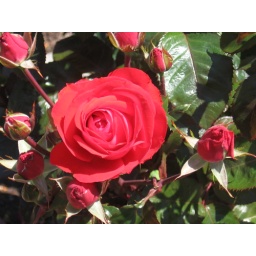
This one reminds me of the rose on the cover of Robin McKinley's 1st edition book by the same name.